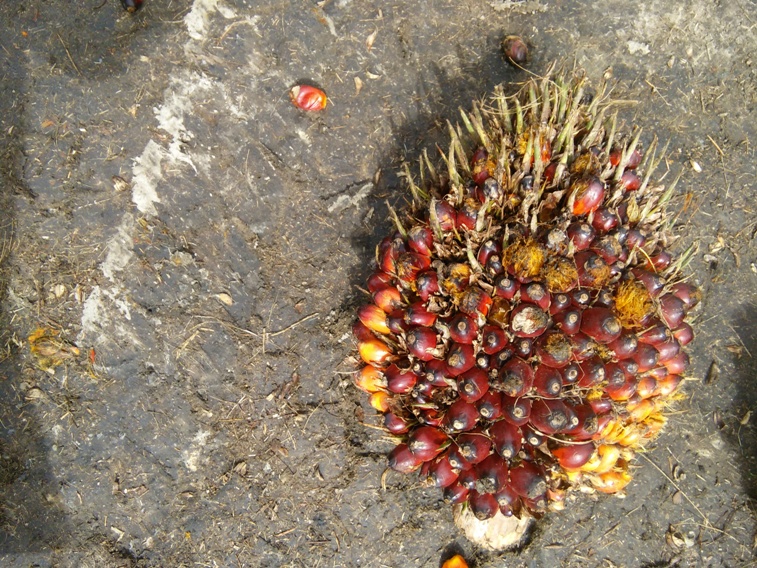
Ripeness: Ripe